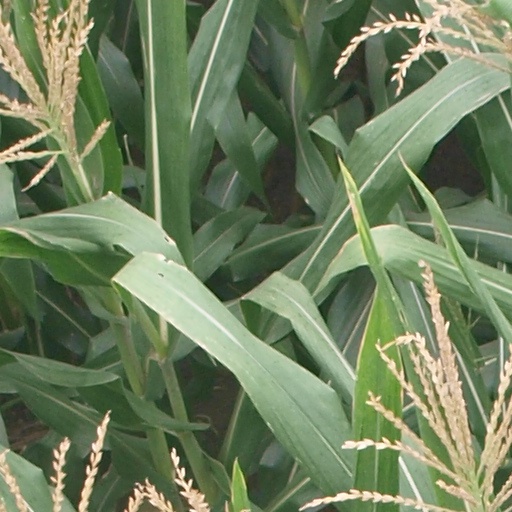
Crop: maize; corn